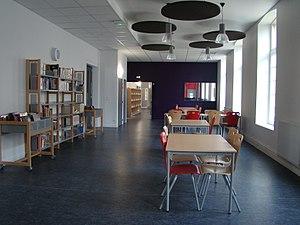
Le nouveau CDI du lycée François 1er inauguré au printemps 2016
Le lycée François-Iᵉʳ est un lycée du Havre appartenant à l'académie de Rouen.